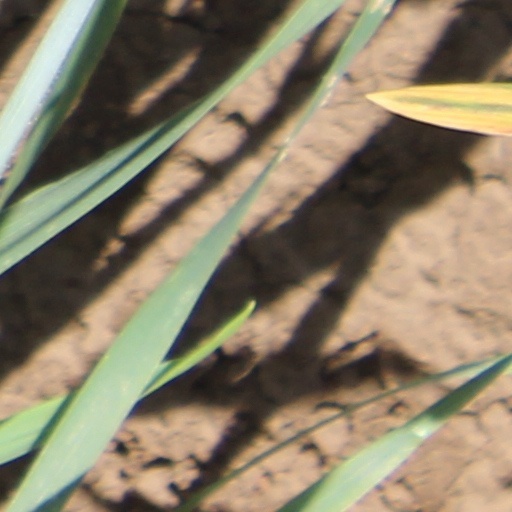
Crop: wheat